Frank Buckles

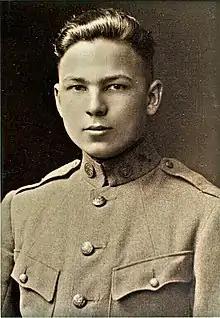
Frank Buckles upon his national service recruitment age 16 in 1917

Buckles enlisted on August 14, 1917, and went through basic training at Fort Riley in Kansas. Later that year, he embarked for Europe aboard the RMS "Carpathia", famous for rescuing the survivors of Titanic in 1912, which was being used as a troop ship. During the war, Buckles drove ambulances and motorcycles for the Army's 1st Fort Riley Casual Detachment, first in England and then France. He later recalled his service as a doughboy: